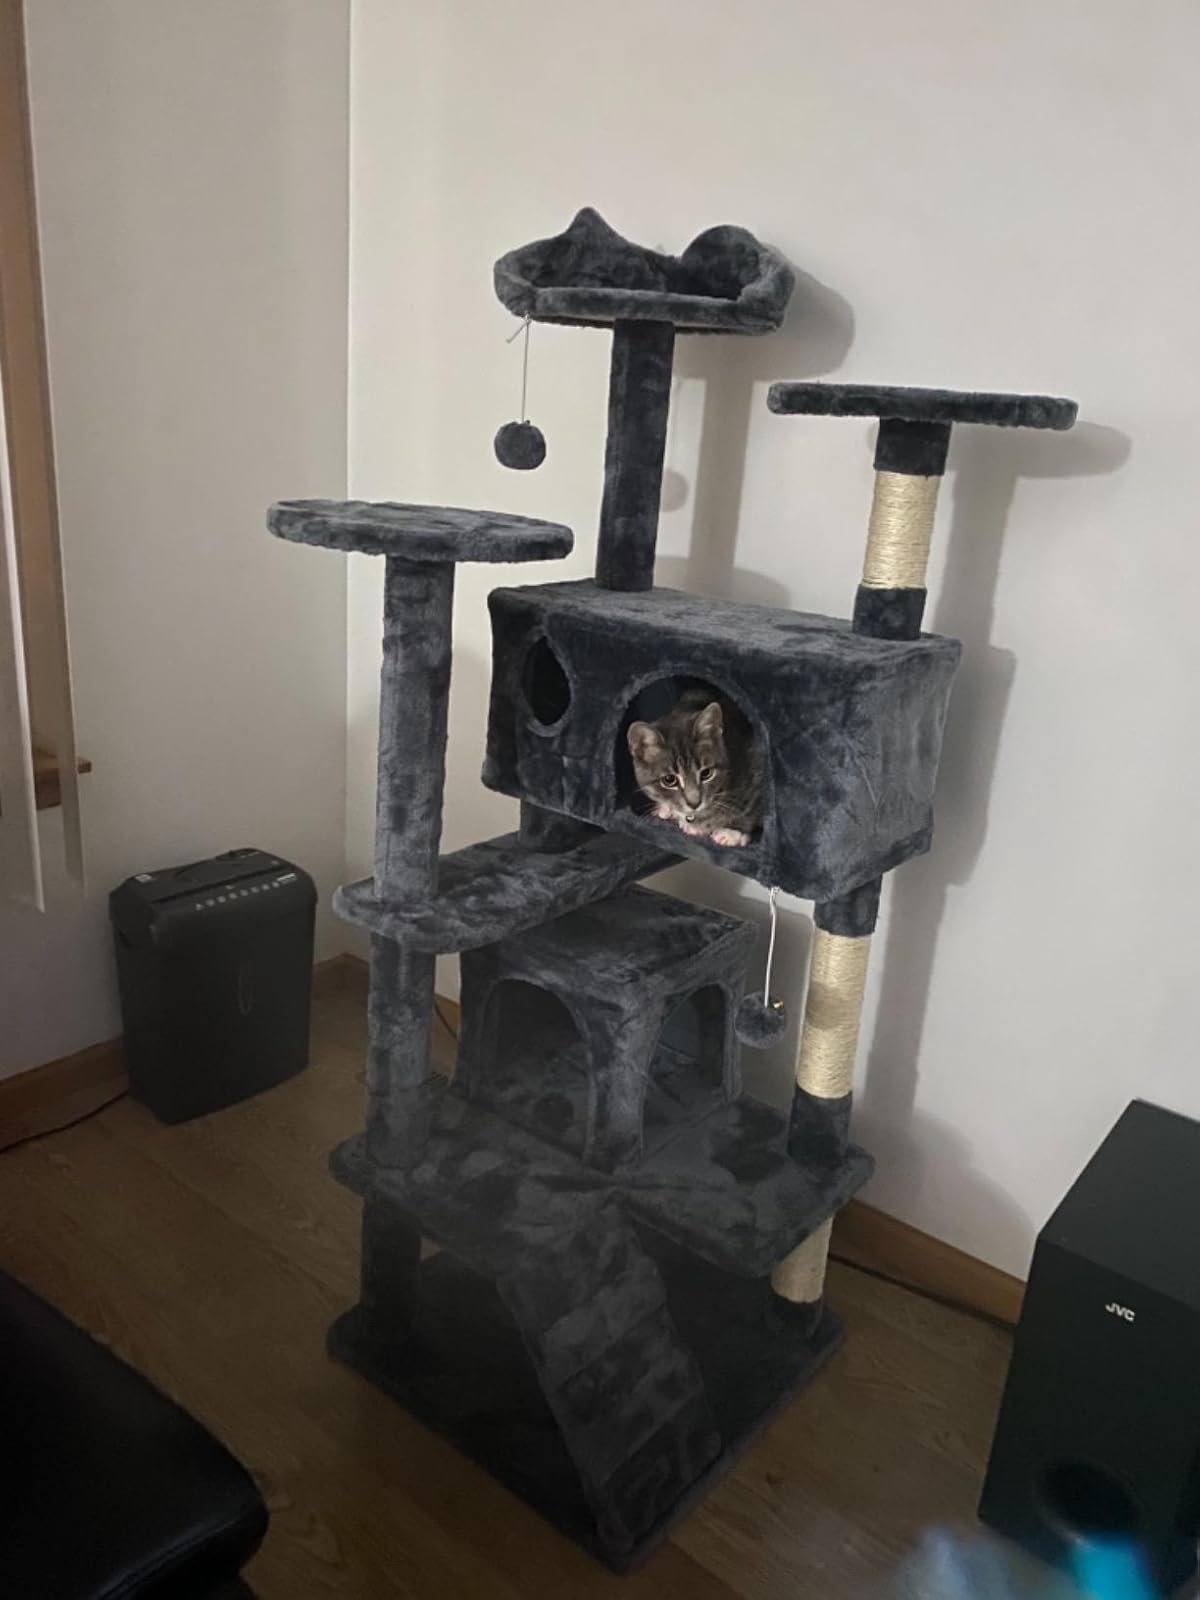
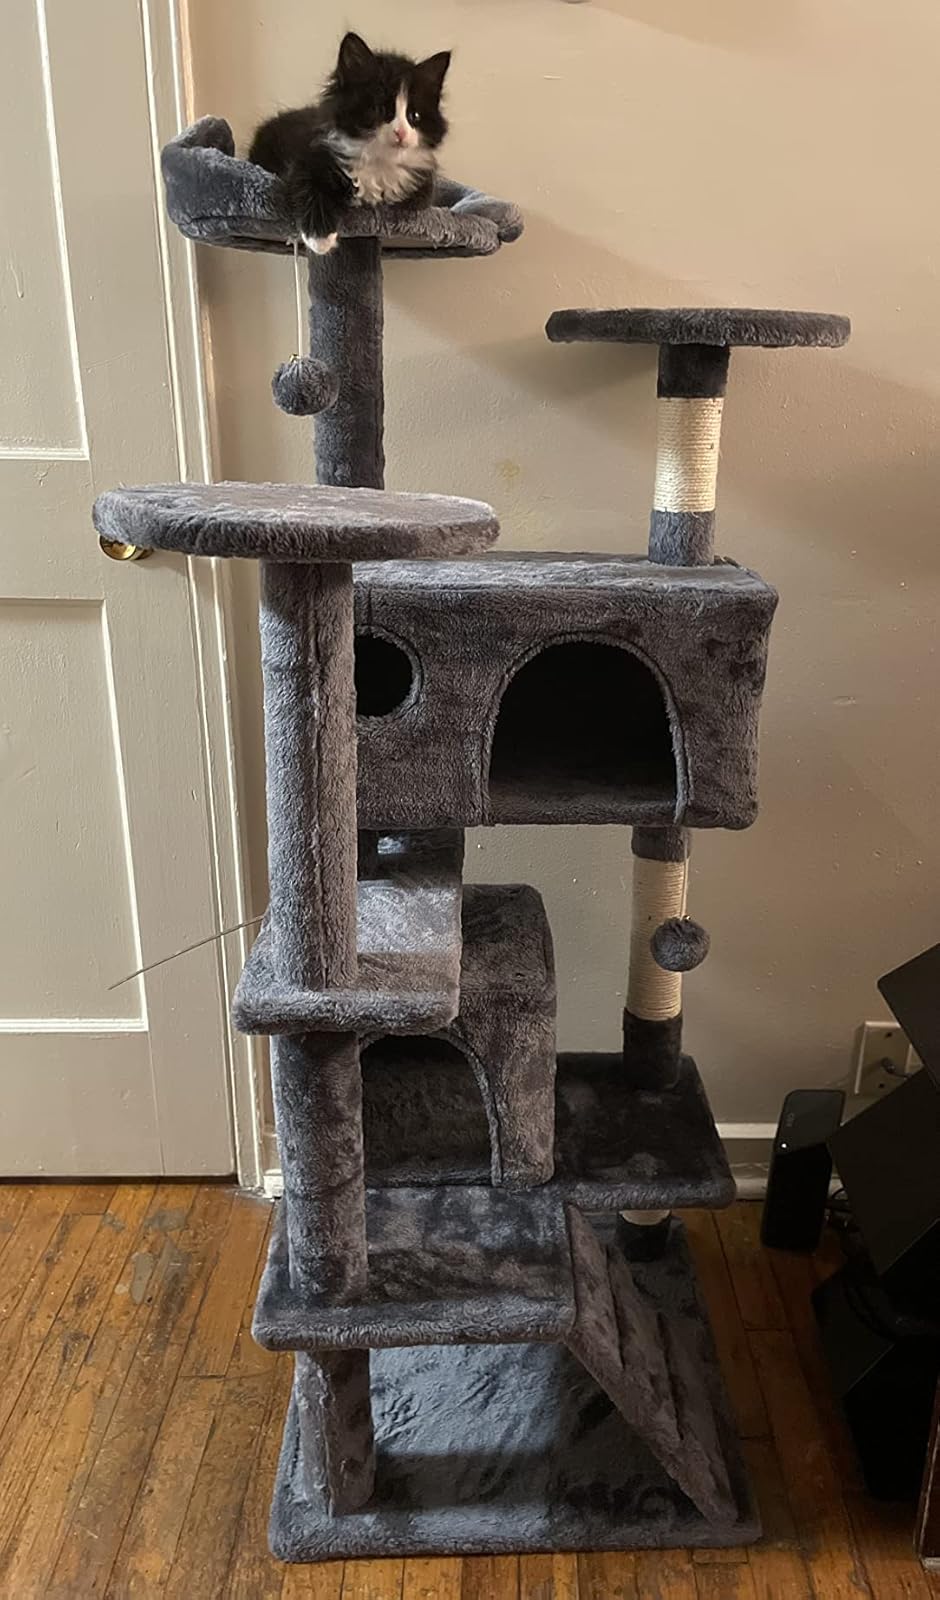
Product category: items_cat tree
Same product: yes